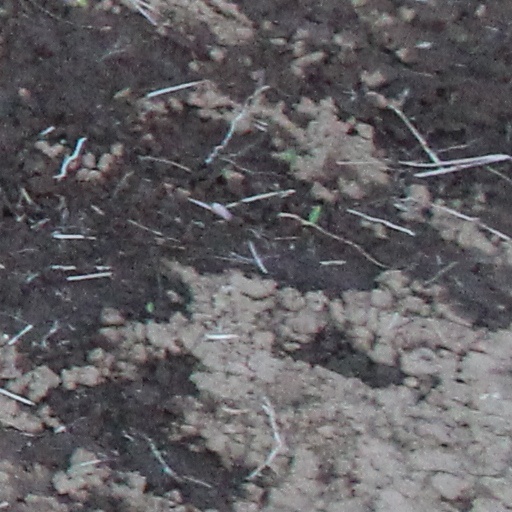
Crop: wheat